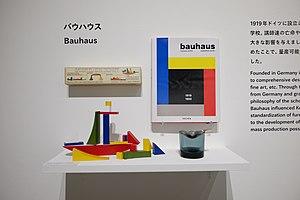
Alma Siedhoff-Buscher, née Alma Buscher le 4 janvier 1899 à Kreuztal et morte le 25 septembre 1944 à Buchschlag, est une créatrice allemande, issue notamment de l’école du Bauhaus. Elle est connue pour ses meubles et jouets de conception innovante.